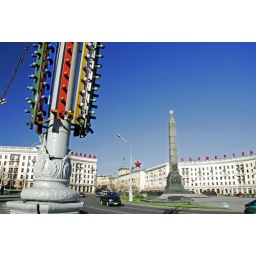
Belarus, Minsk, monument in between the street and government buildings in the background, low angle view